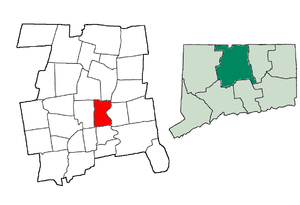
Michael Joseph Porcaro dit Mike Porcaro, né le 29 mai 1955 à Hartford et mort le 15 mars 2015 à Los Angeles, est un bassiste de rock américain, ancien membre du groupe Toto.